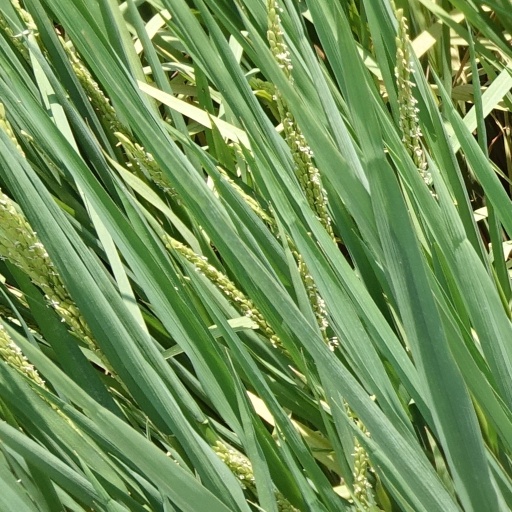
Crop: rice